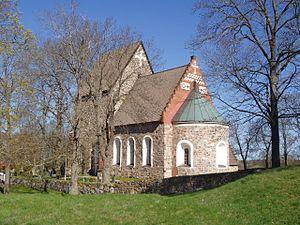
La cathédrale d'Uppsala est la plus grande cathédrale de Scandinavie. C'est aussi le principal édifice religieux de l'Église de Suède.
Gamla Uppsala, en français Vieil Upsal, à 7 km au nord de la ville d'Uppsala, est un village de 17 164 habitants. Traditionnellement, ce lieu est considéré comme « le berceau de la Suède », même si d'autres régions suédoises comme le Västergötland prétendent parfois à ce titre.